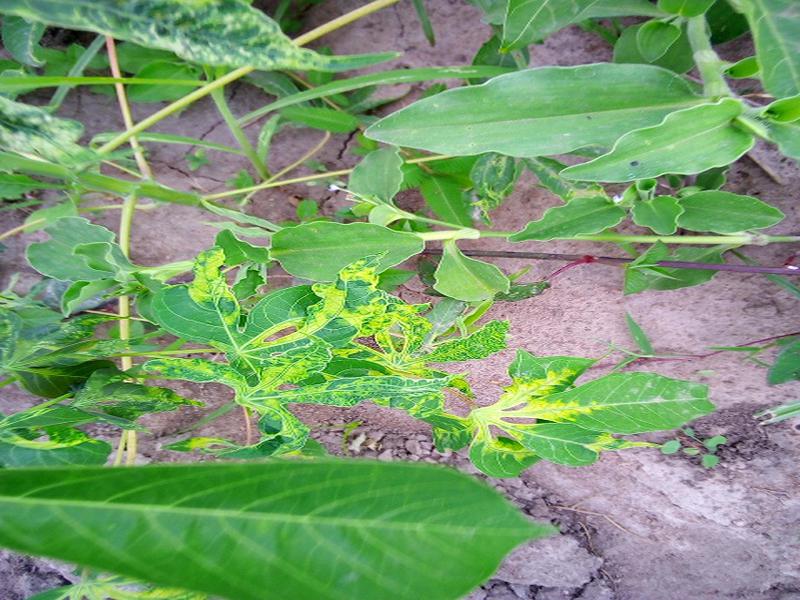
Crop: cassava
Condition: mosaic_disease